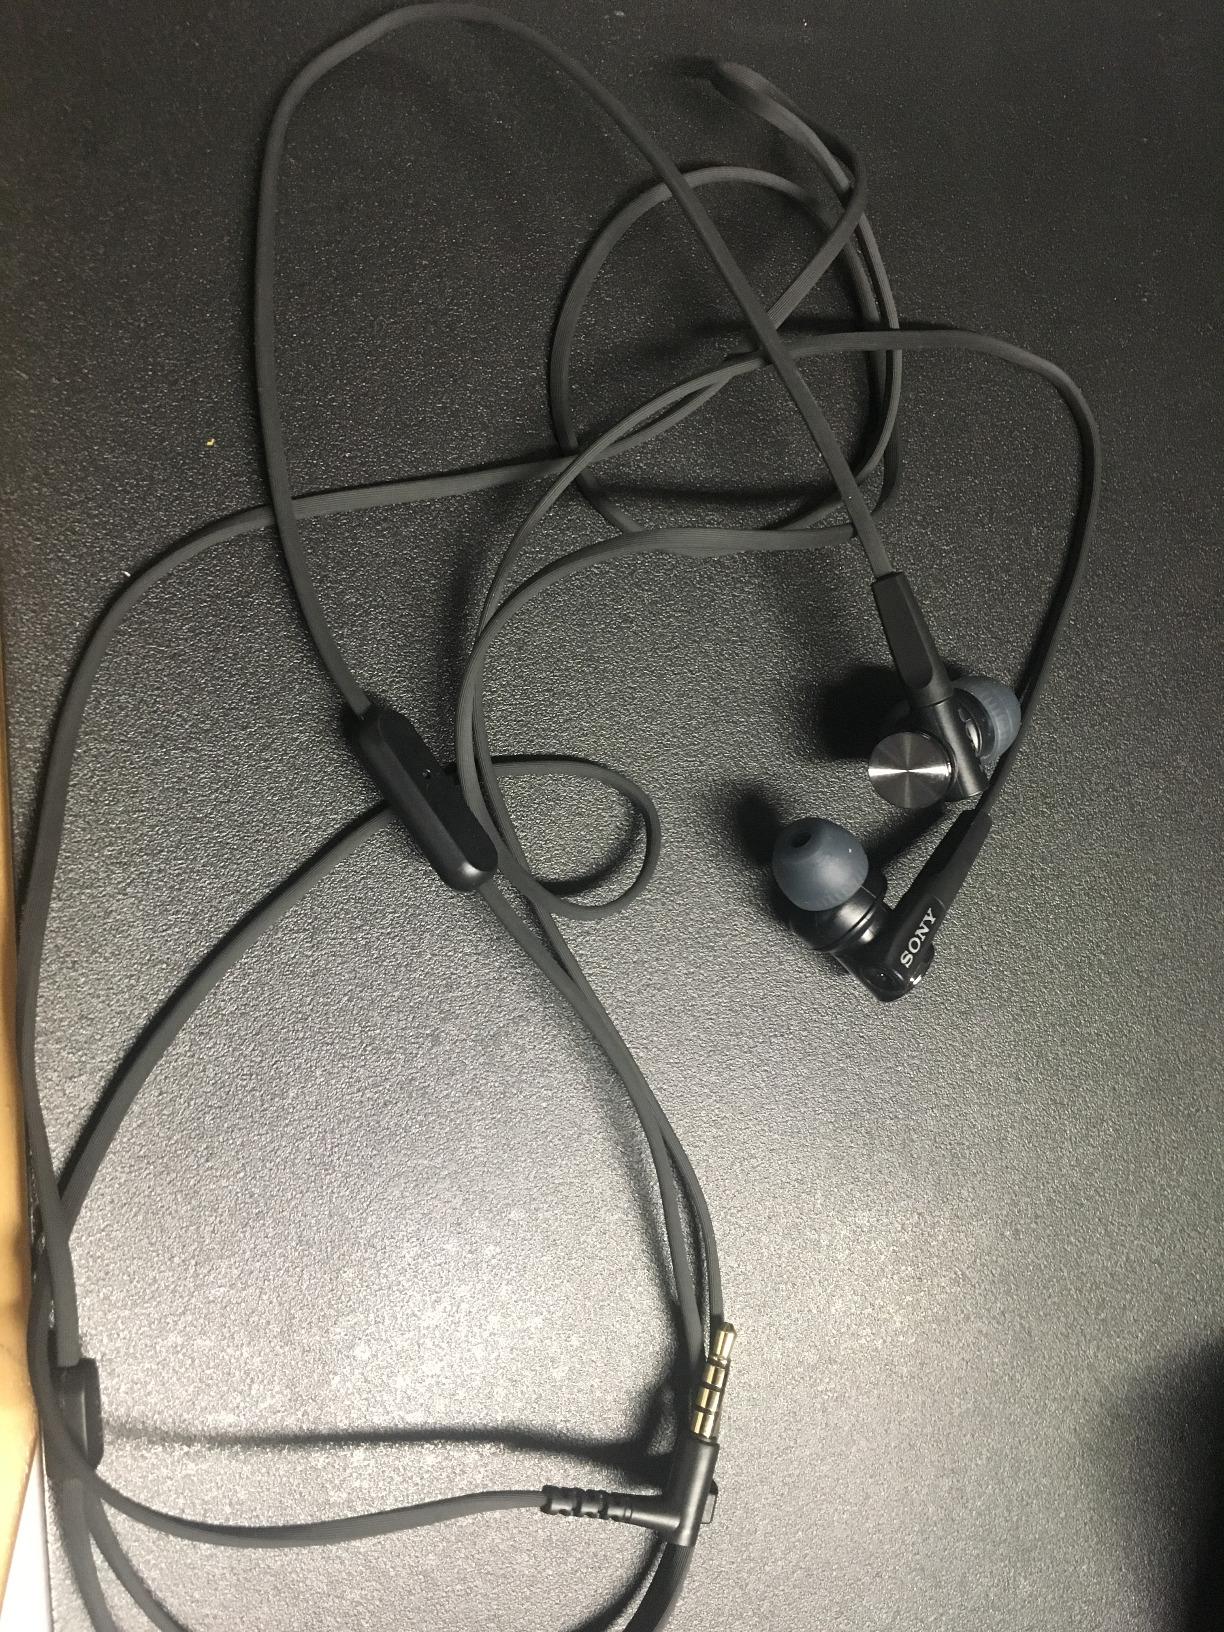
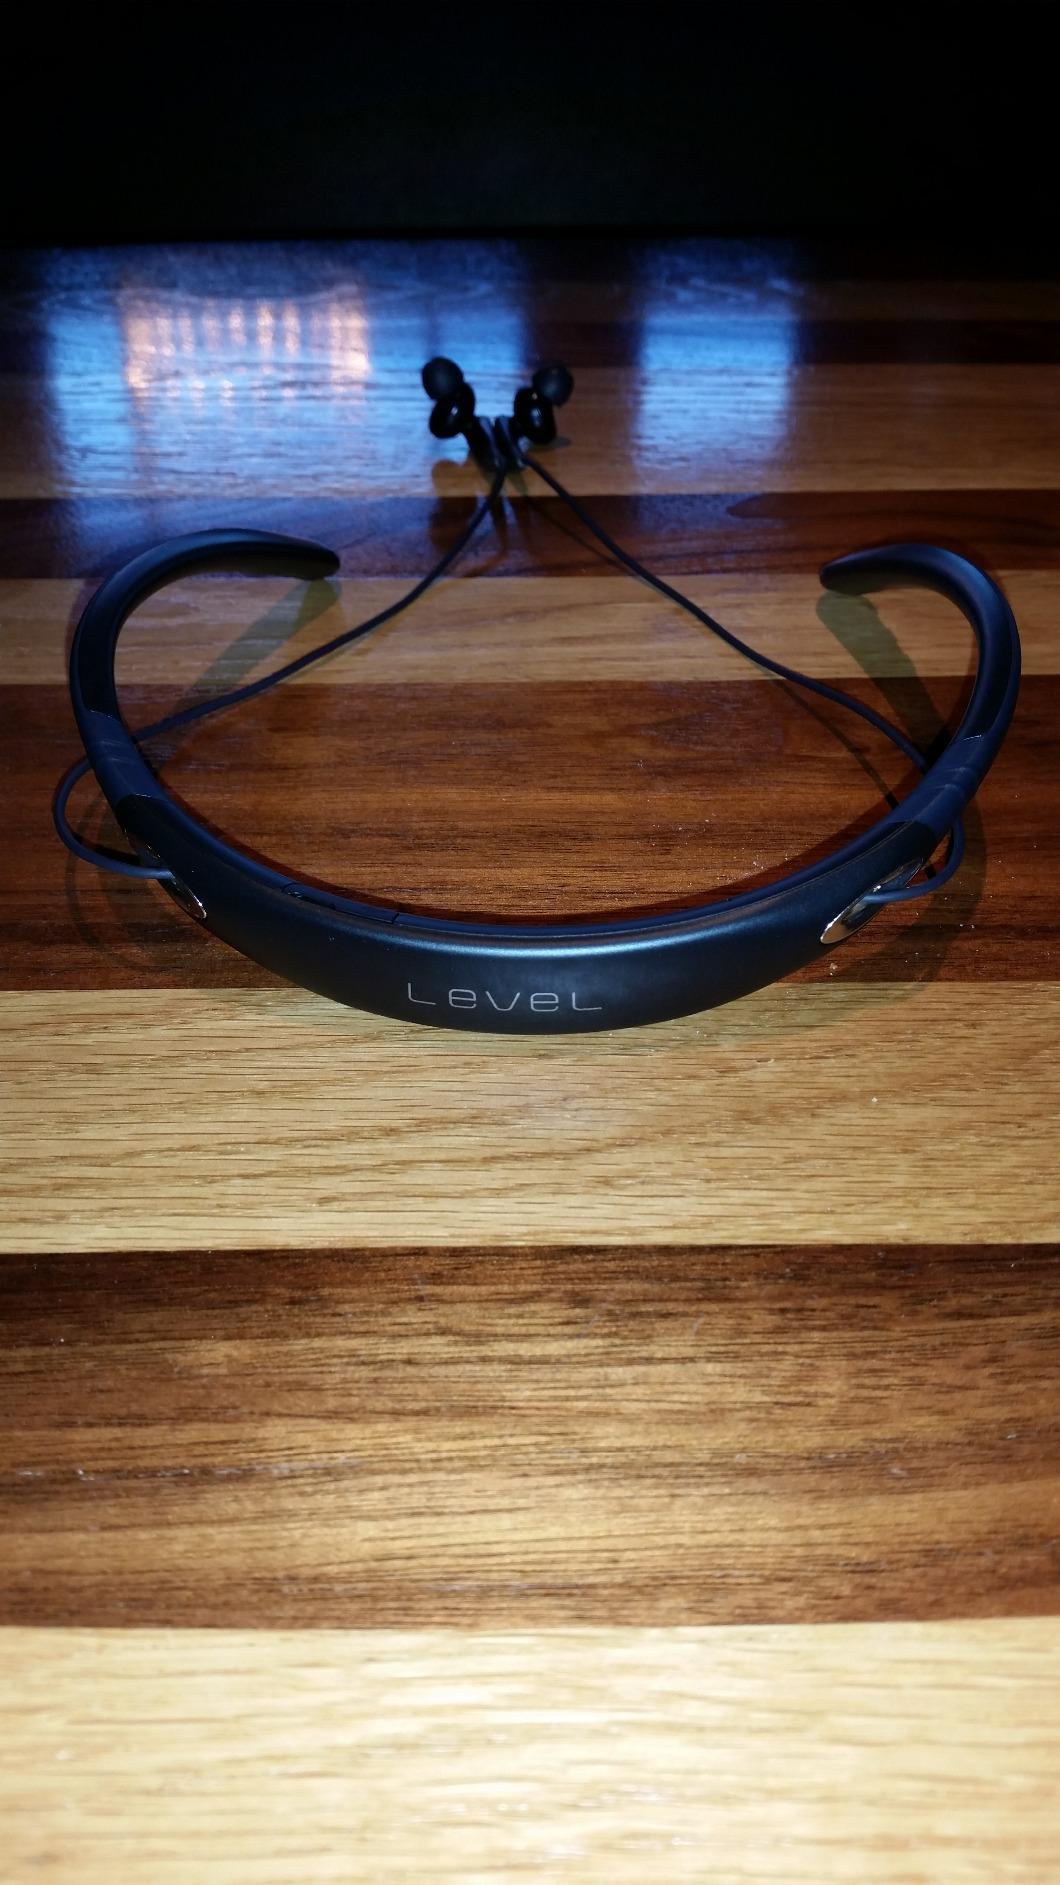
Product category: headphones
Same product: no